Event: Nepal Earthquake
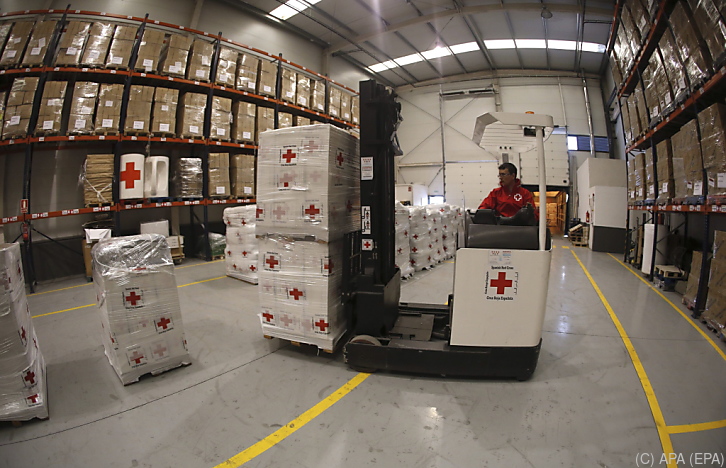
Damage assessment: no_damage